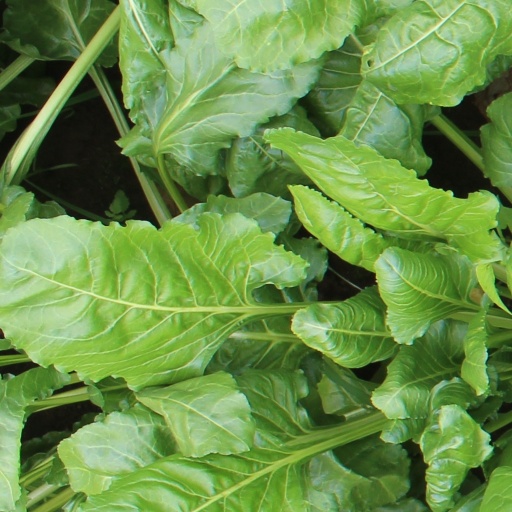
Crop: sugar beet